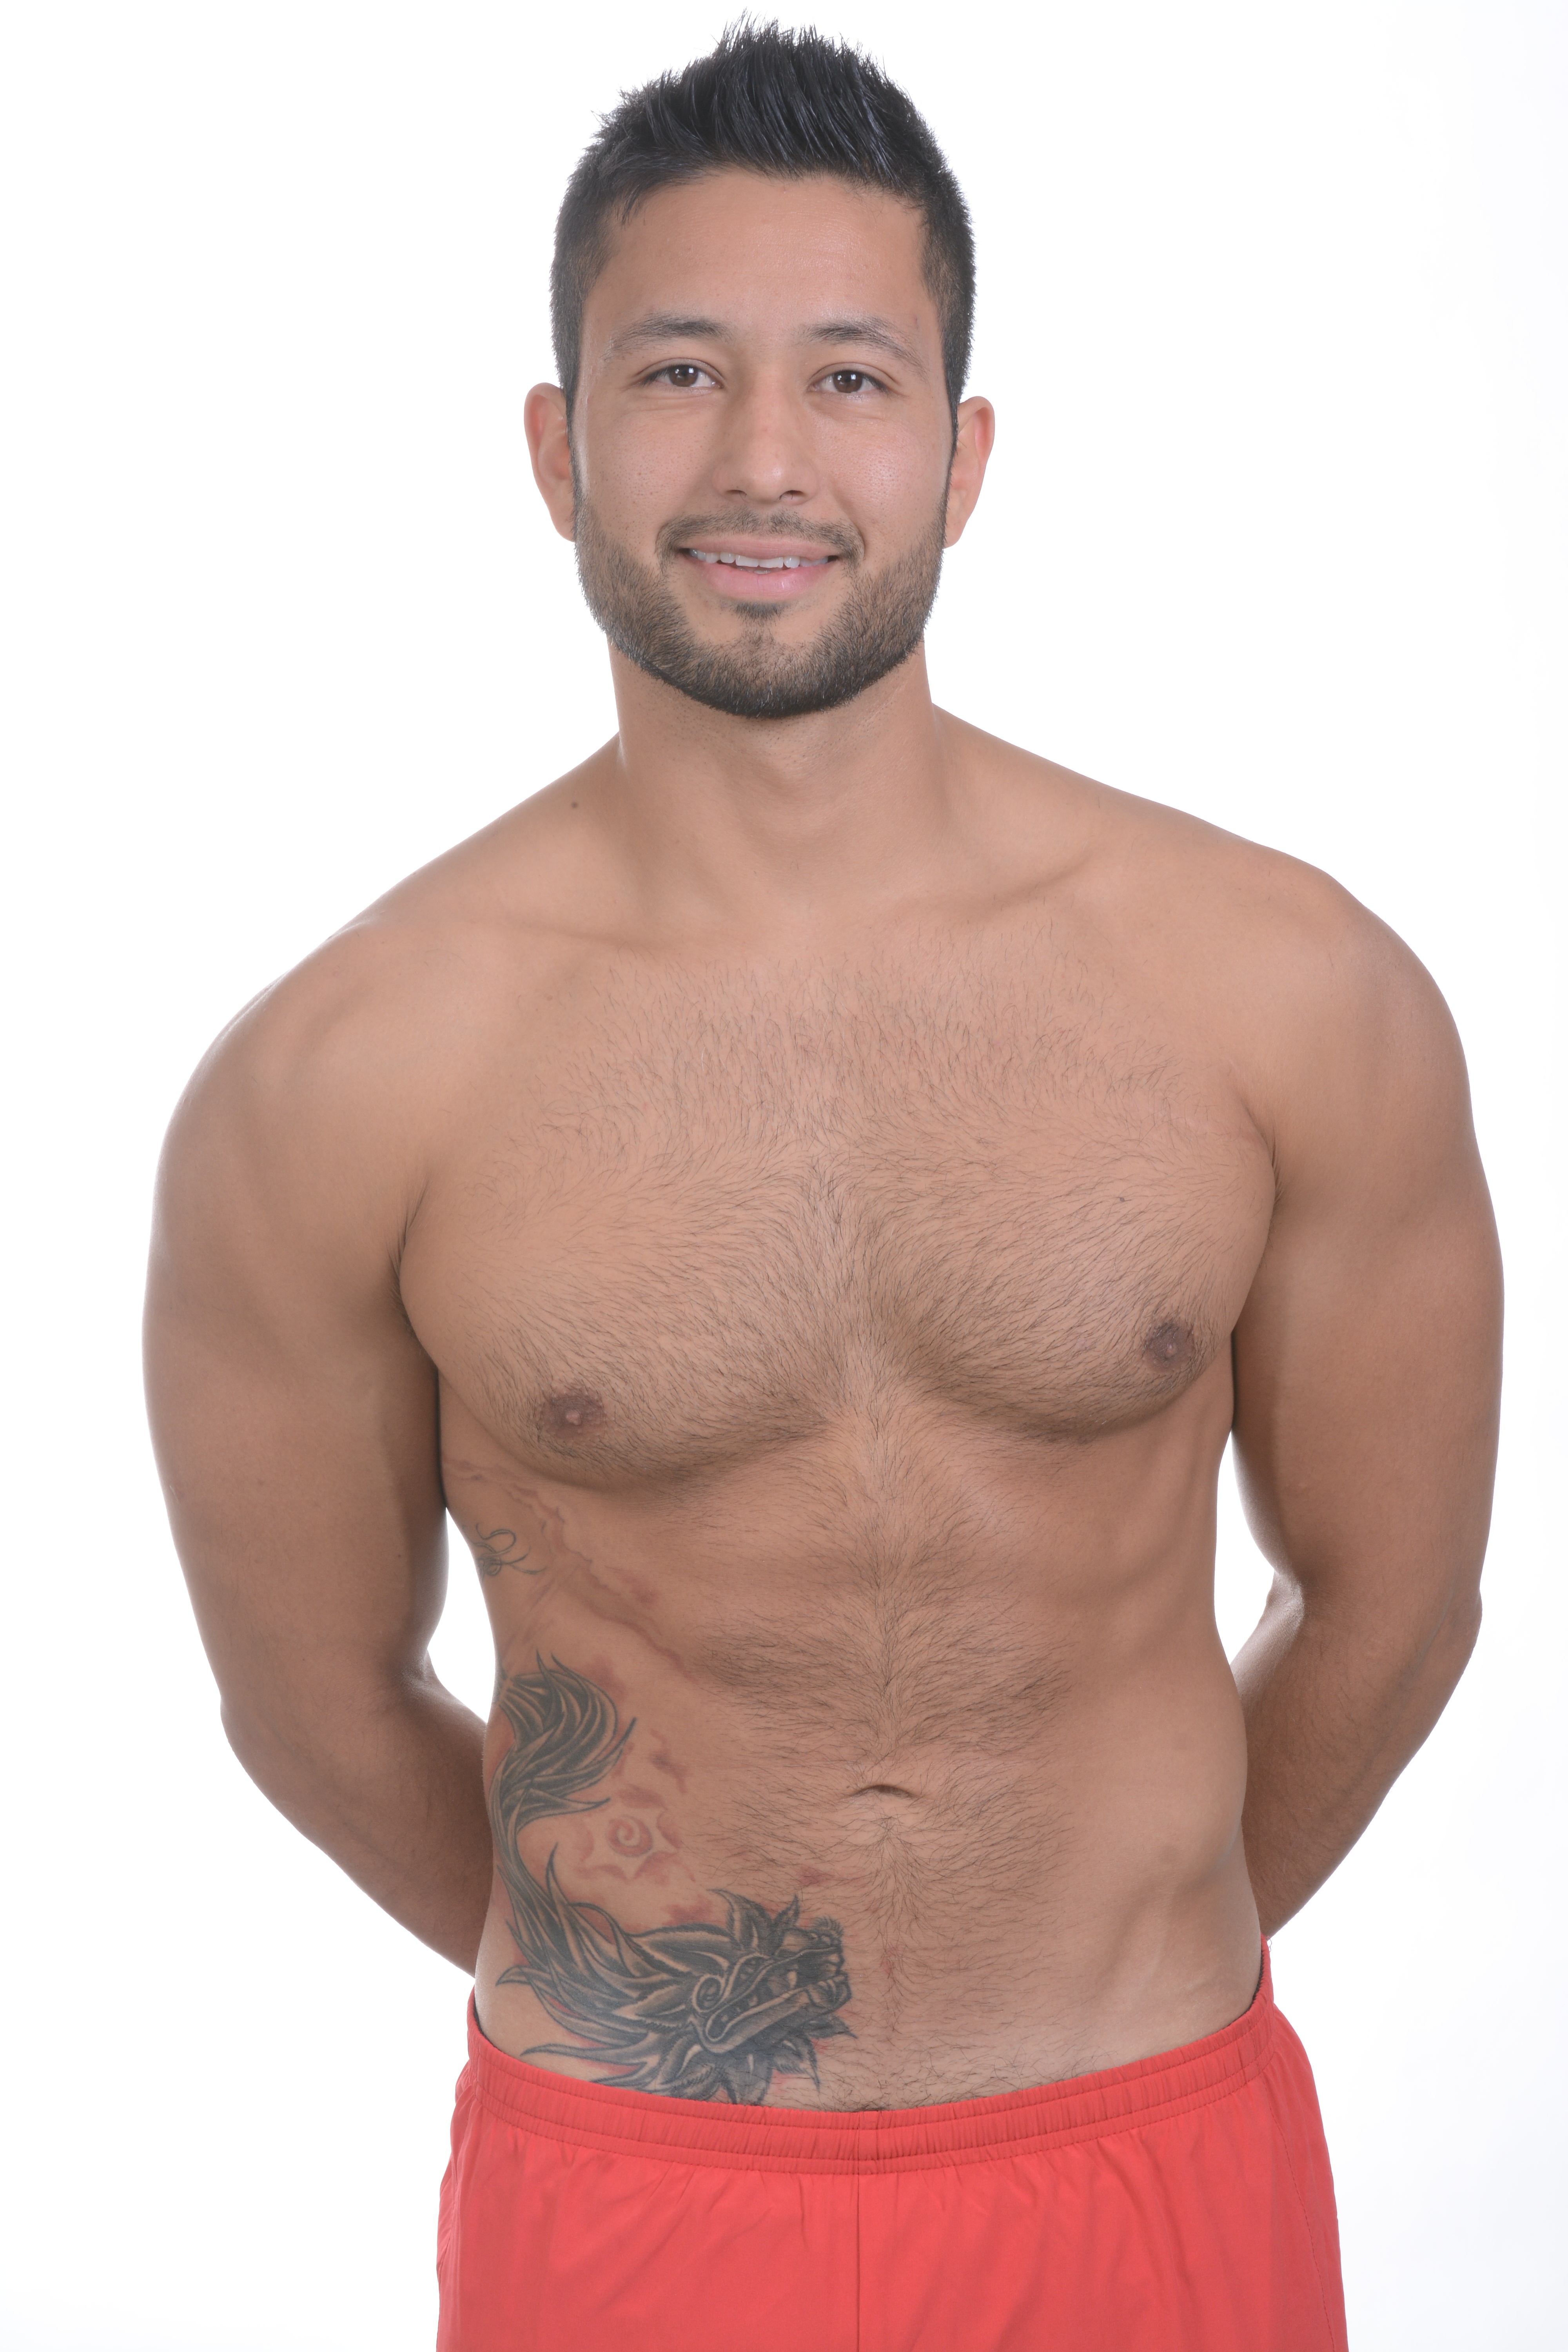
man, sport, male, tattoo, clothing, exercise, arm, fitness, muscle, chest, human body, shirtless, men, neck, dumbbells, body, abdomen, briefs, latino, underpants, pilates, face man, body man, dumbbell exercise, man with tattoo, tattooed, gallant, barechestedness, chest hair, facial hair, undergarment, active undergarment, wrestler